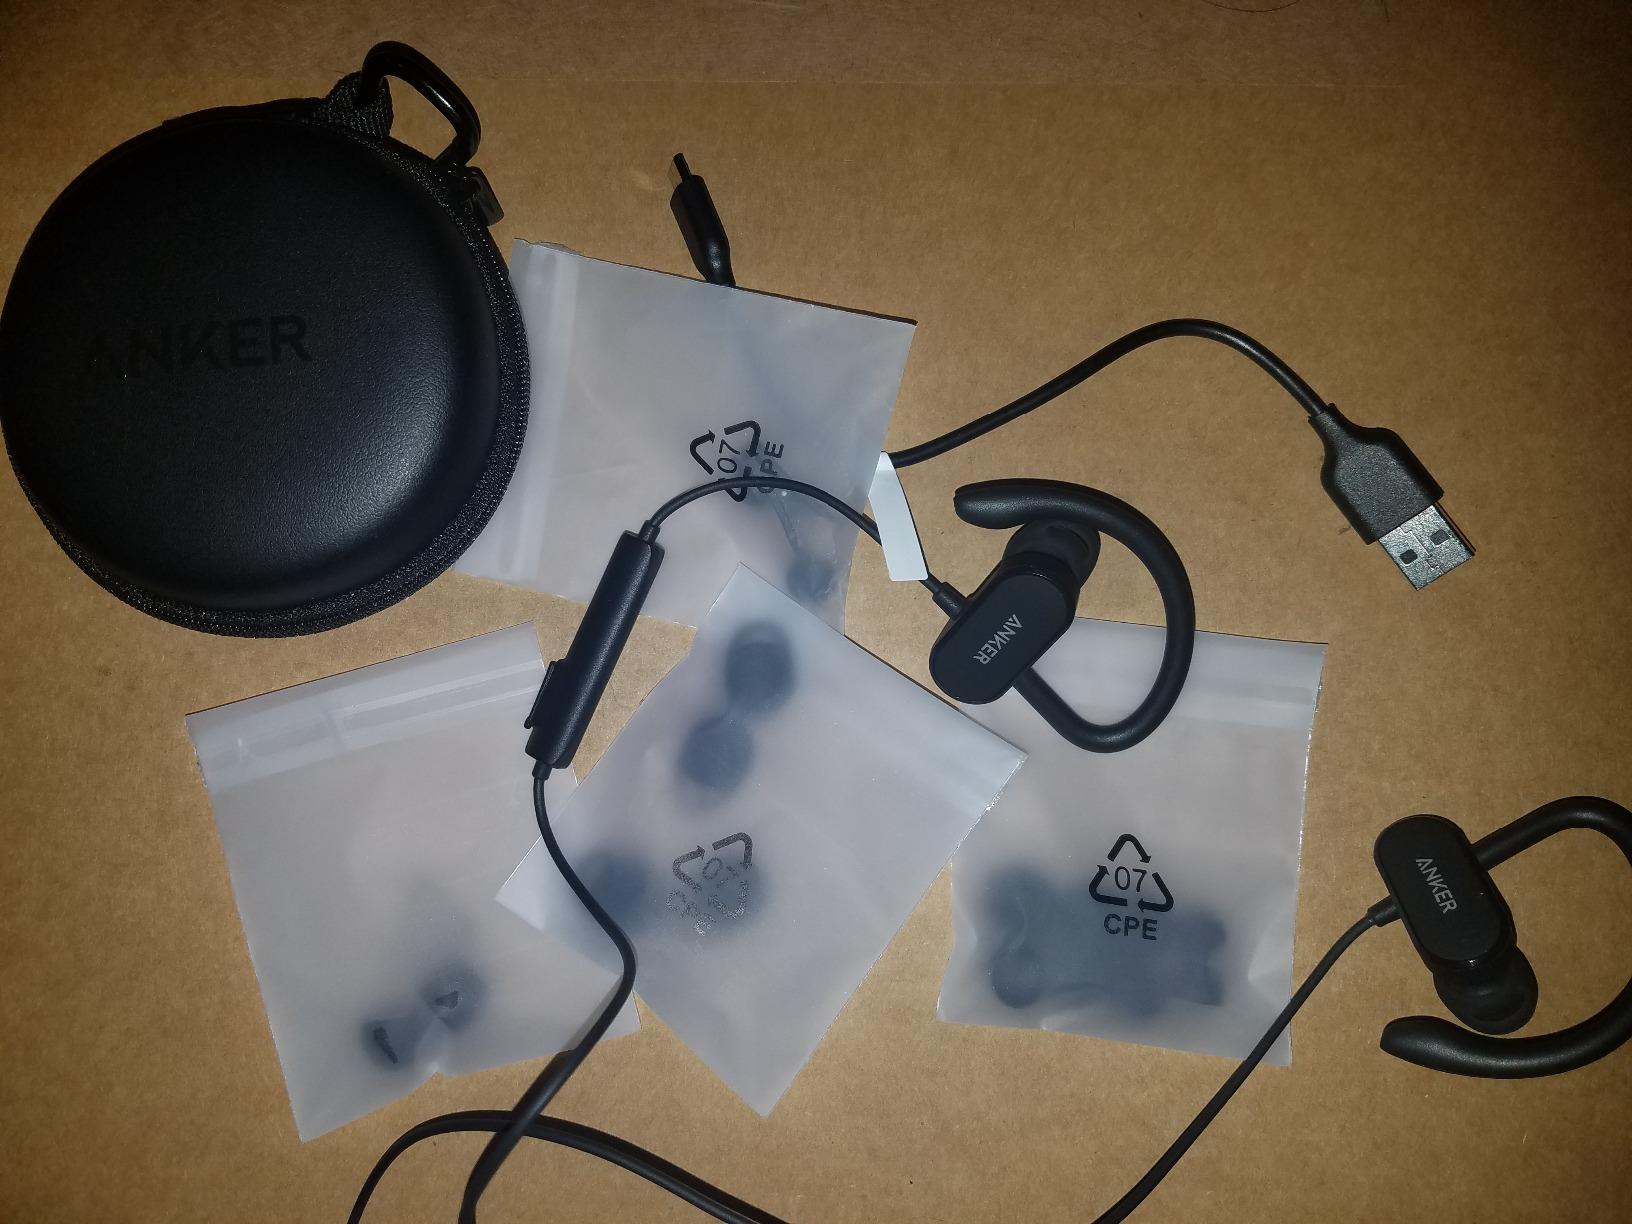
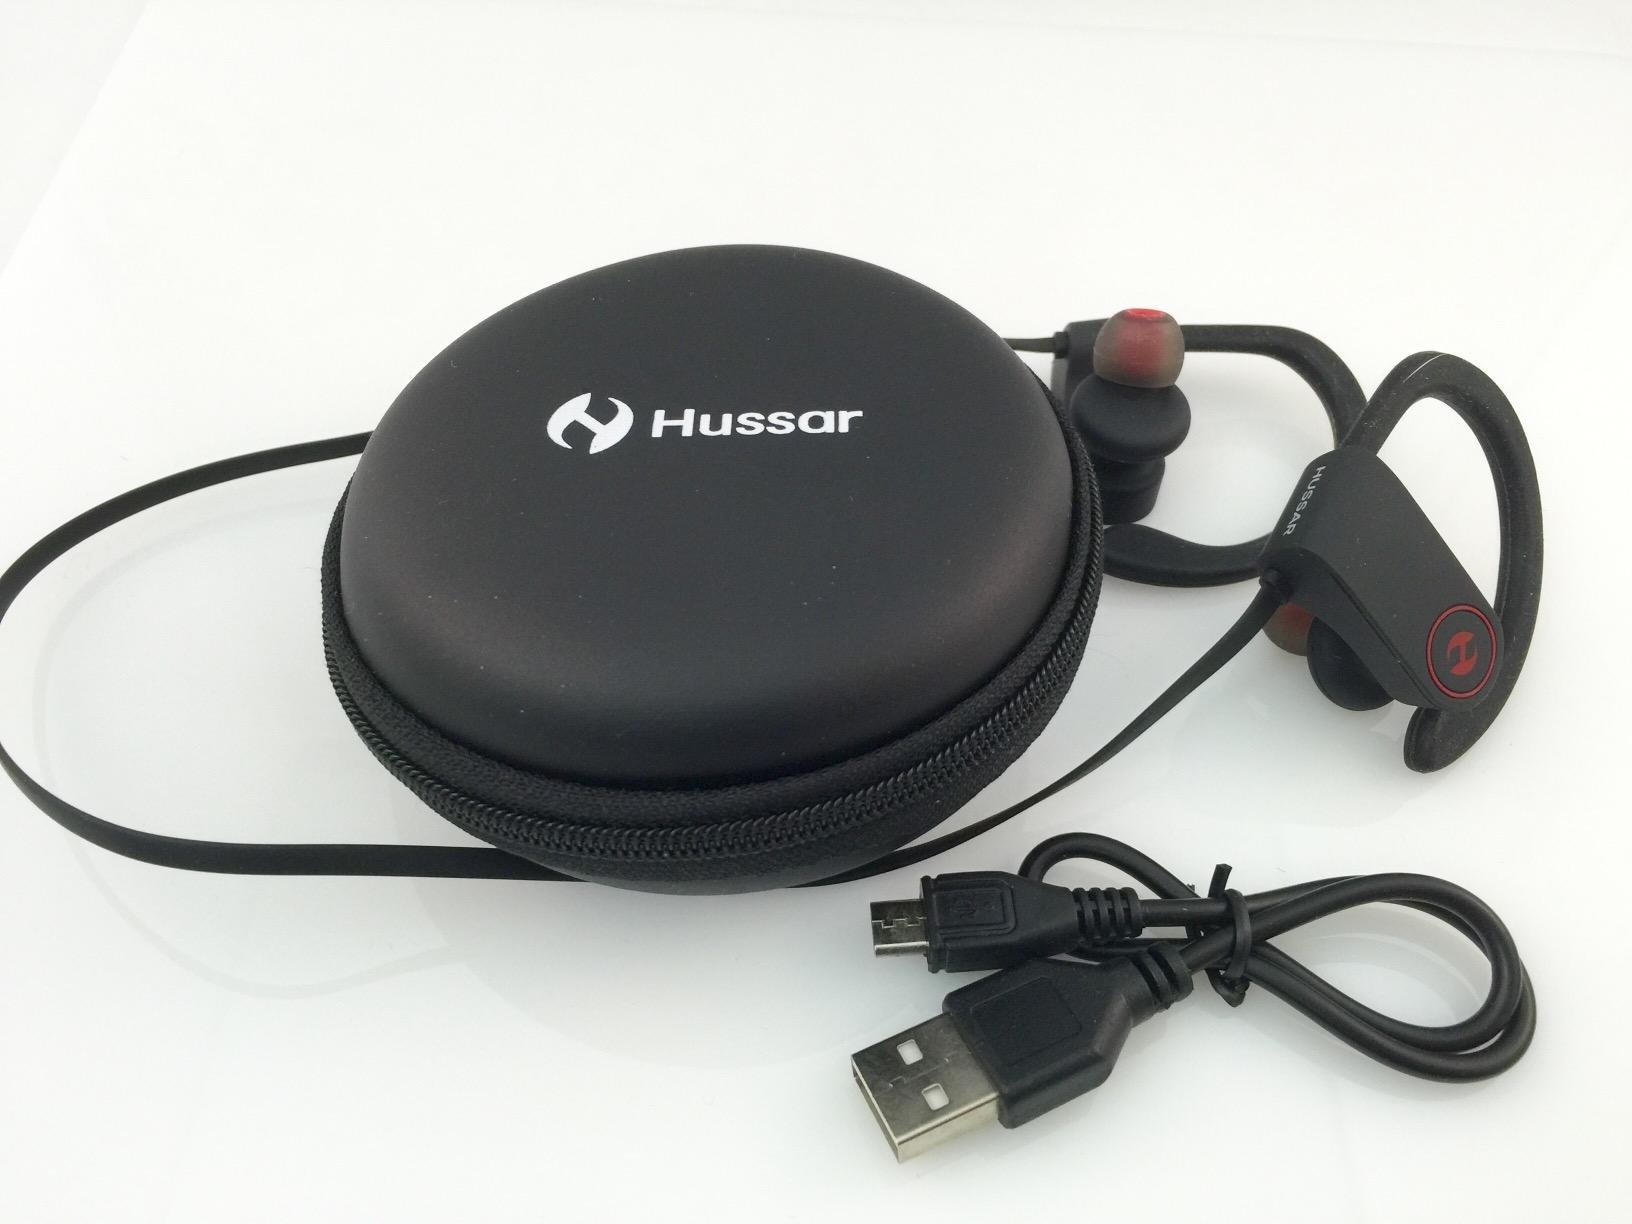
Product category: headphones
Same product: no